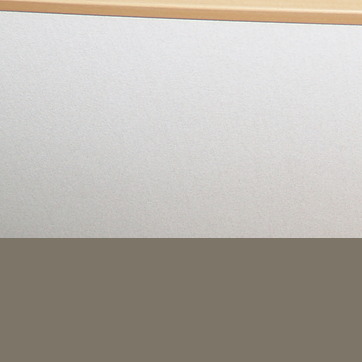
Material: painted